Diogenes and Alexander

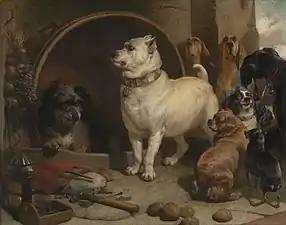
"Alexander and Diogenes" by Edwin Landseer, 1848, in the Tate collection

Edwin Landseer's "Alexander and Diogenes" presents the encounter between the twain as between two dogs. Alexander is a white bulldog with a military collar who looks down haughtily upon Diogenes, represented as a scruffy farrier's dog in a barrel. Landseer was inspired to create the painting when he encountered two dogs in the street, one observing the other from within a barrel, and was reminded of the encounter between Alexander and Diogenes. The painting in turn was to become the inspiration for the anthropomorphic dogs in Disney's 1955 film "Lady and the Tramp". Charles Darwin and Briton Rivière agreed with each other that the hair of the Alexander dog was inaccurately represented.